Ottoman wars in Europe

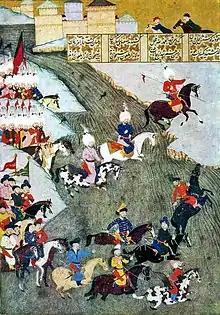
The Ottoman campaign in Hungary in 1566, Crimean Tatars as vanguard

The wars with the Republic of Venice began in 1463. A favorable peace treaty was signed in 1479 after the lengthy siege of Shkodra (1478–79). In 1480, now no longer hampered by the Venetian fleet, the Ottomans besieged Rhodes and captured Otranto. War with Venice resumed from 1499 to 1503. In 1500, a Spanish–Venetian army commanded by Gonzalo de Córdoba took Kefalonia, temporarily stopping the Ottoman offensive on eastern Venetian territories. The offensive resumed after the Ottoman victory of Preveza (1538), fought between an Ottoman fleet commanded by Hayreddin Barbarossa and that of a Christian alliance assembled by Pope Paul III.